Klaus Fredenhagen

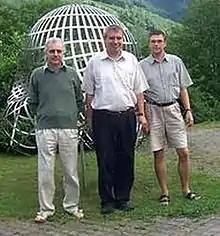
Klaus Fredenhagen (middle) with Roberto Longo (left) and Karl-Henning Rehren (right), Oberwolfach 2002

Klaus Fredenhagen (born 1 December 1947) is a German theoretical physicist who works on the mathematical foundations of quantum field theory.